Cigar boom

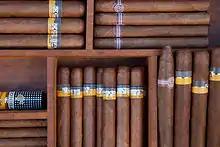
Display of Cuban cigars (Montecristo and Cohiba) in Havana, Cuba

The cigar boom is the name given to the resurgence of cigar consumption in the United States during the mid-1990s. Beginning in 1992, imports and sales of premium cigars began to rise dramatically and manufacturers struggled to keep up with demand, leading to industry-wide shortages of raw materials and finished products. The period was marked and the trend accelerated with the 1992 establishment of "Cigar Aficionado" magazine.